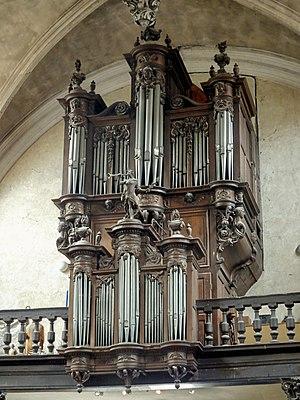
Orgue de tribune de 1639, provenant de l'hôtel-Dieu de Pontoise et construit à l'origine par Pierre Thierry.
L'église Notre-Dame est une église catholique paroissiale située à Pontoise, en France. Son importance vient essentiellement du tombeau de saint Gauthier, et d'une statue de la Vierge à l'Enfant de la seconde moitié du XIIIᵉ siècle, réputée miraculeuse, qu'elle abrite en son sein. L'église actuelle prolonge aussi le souvenir d'une splendide et vaste basilique de style gothique rayonnant, qui par ses dimensions et la qualité de son architecture impressionnait fortement les contemporains, et qui était l'une des plus grandes églises de France. Très peu de vestiges en restent, dont la Vierge, quelques fragments de dalles funéraires, et des tapisseries qui ne se trouvent plus dans l'église. Déjà partiellement détruite en 1437 puis reconstruite, la basilique venait juste d'être agrandie quand elle a péri pendant le siège de Pontoise en juillet 1589. Cela explique que les moyens manquaient pour construire une église plus grande après la catastrophe : On dût se contenter d'édifier une église provisoire, dont la conception répond avant tout aux impératifs d'une mise en œuvre rapide et économique, avec des voûtes de bois.
Pierre Thierry est le fondateur d'une dynastie française de facteurs d'orgues parisiens.